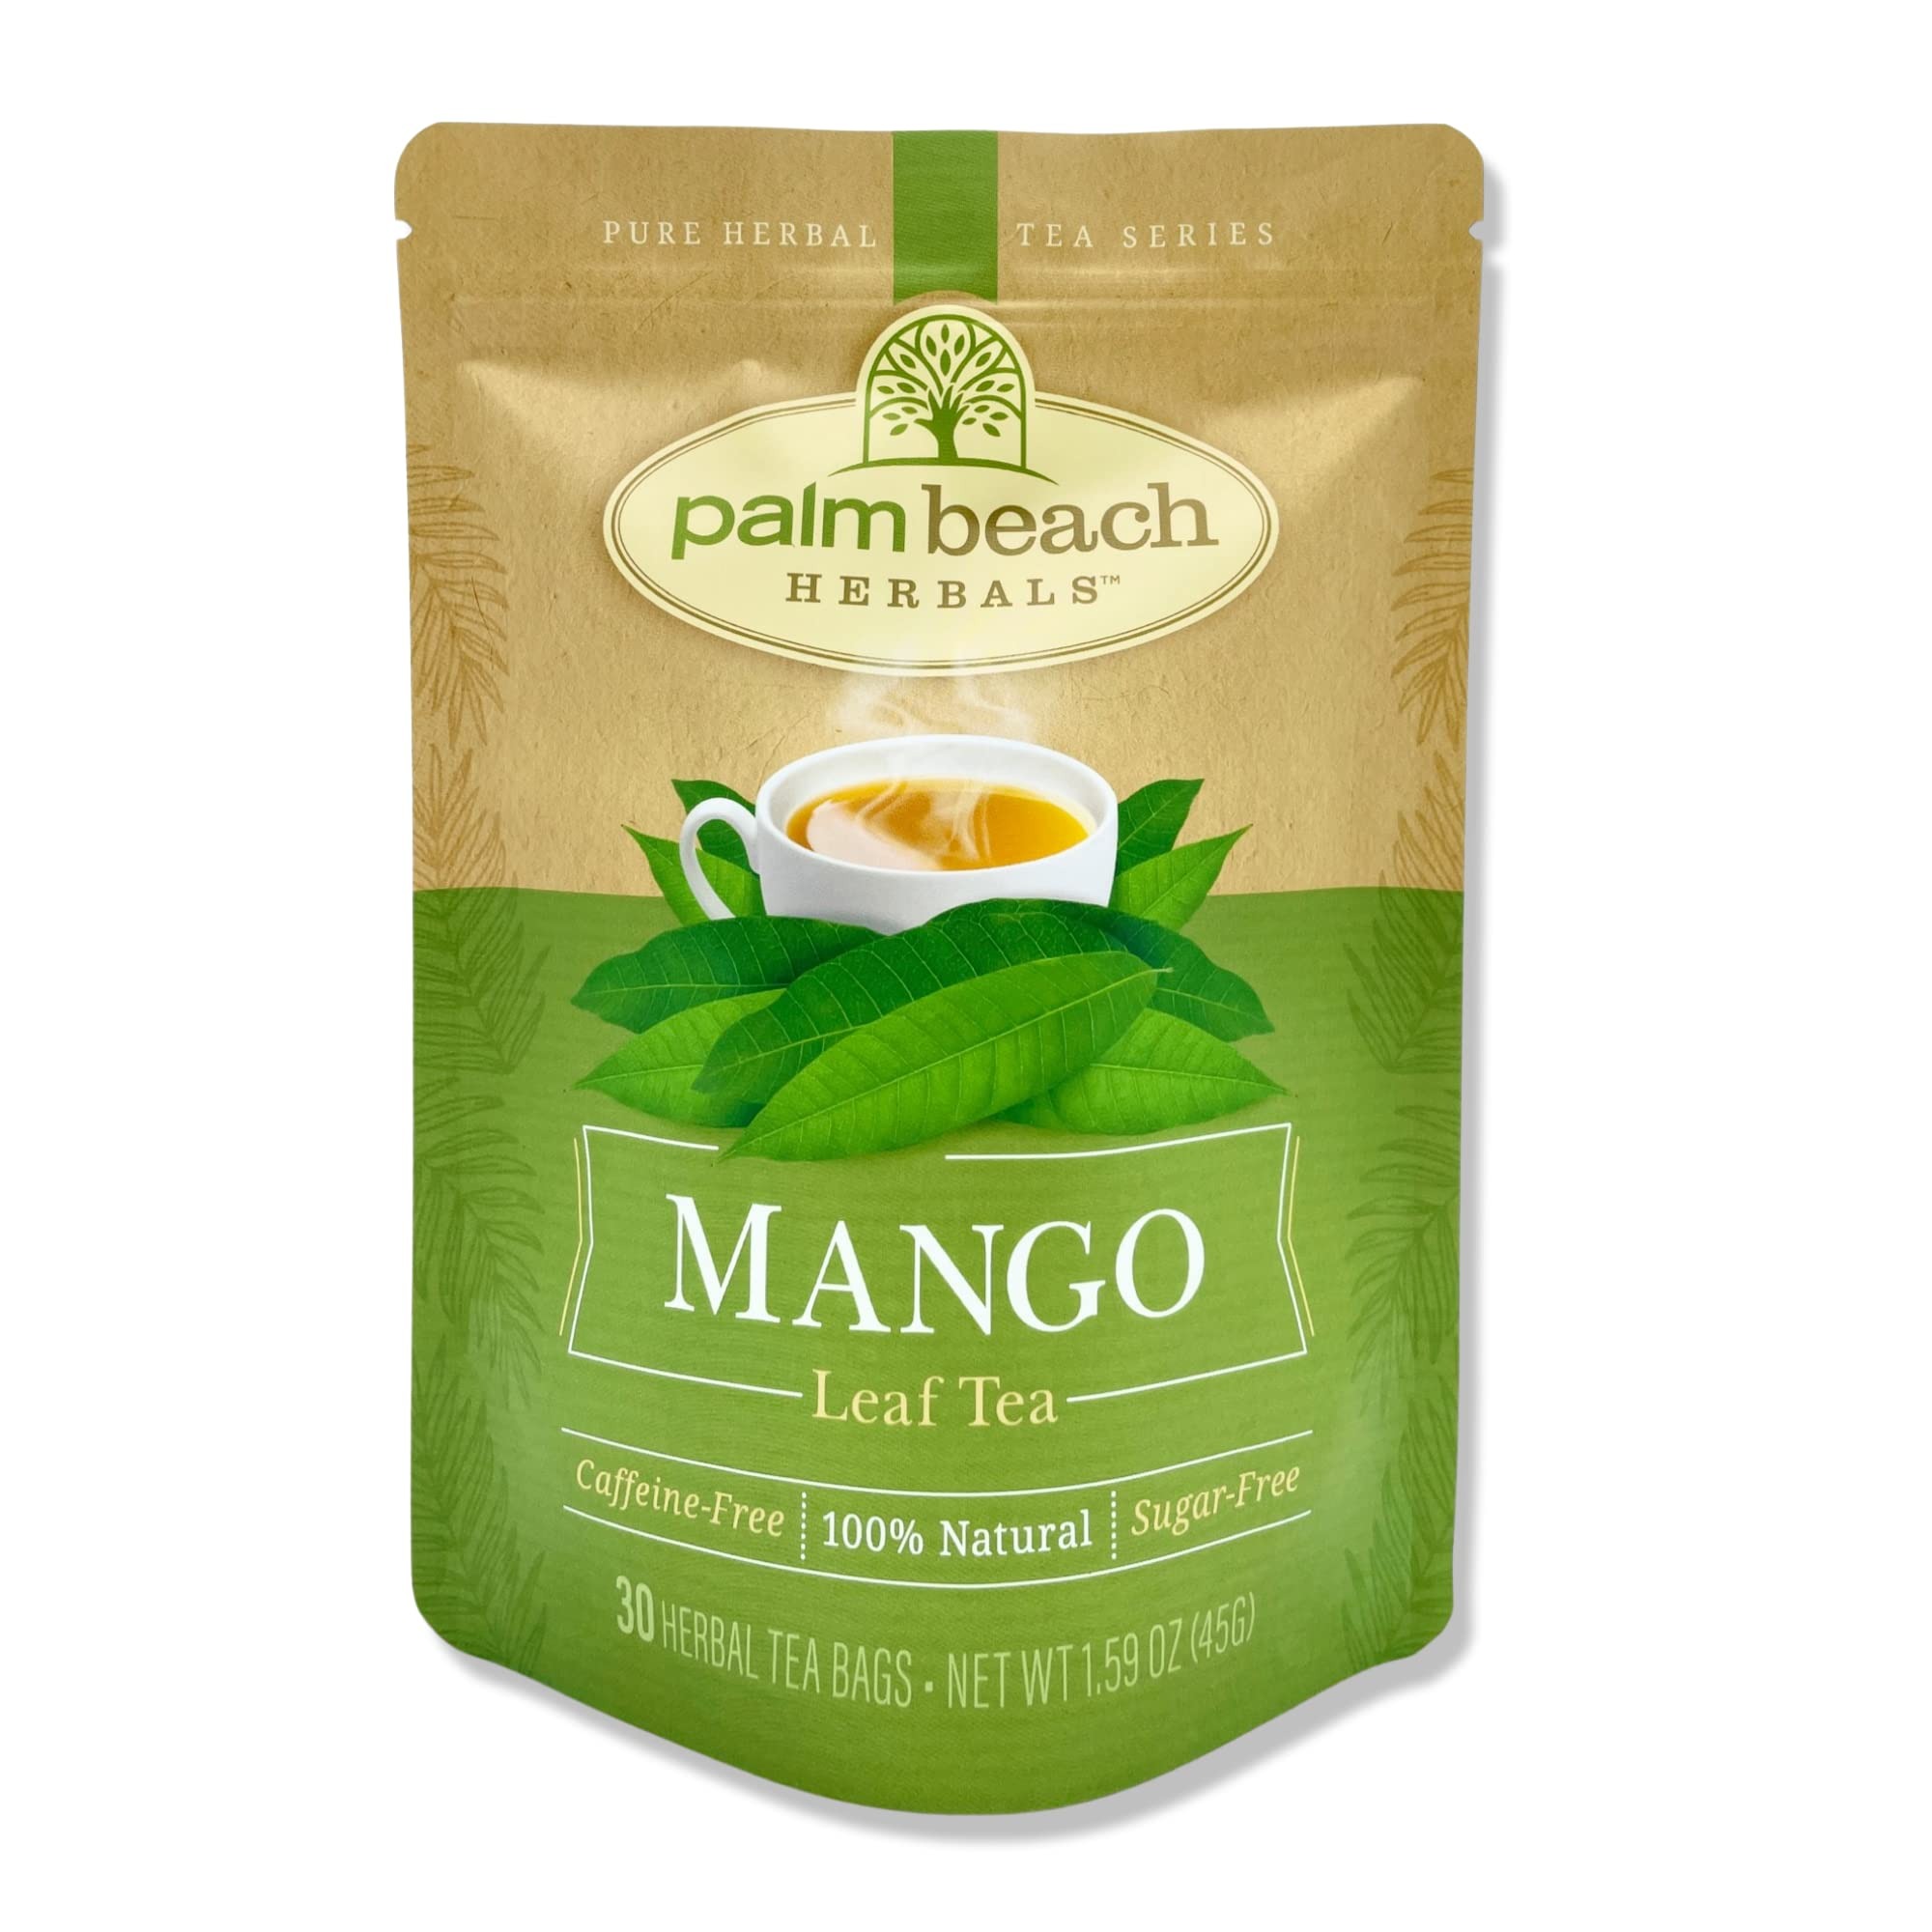
Item Name: Mango Leaf Tea by Palm Beach Herbals, 30 Count Tea Bags, Caffeine-Free | Pure Herbal Tea Series
Bullet Point 1: Flavor Profile: Smooth herbal base with a strong leafy finish. Aromatic and herbal fragrance with sweet, tangy hints.
Bullet Point 2: 100% Natural | Caffeine-Free & Sugar-Free
Bullet Point 3: Single Ingredient | No Fillers | Pure & Simple Tea
Bullet Point 4: Package contains 30 tea bags (1.5g each, 45g total)
Bullet Point 5: At Palm Beach Herbals, we are devoted to sharing our passion for natural health.
Bullet Point 6: Explore our selection of herbal teas and start your journey to a naturally healthy lifestyle!
Product Description: Mango Leaf Tea - PURE HERBAL TEA SERIES by Palm Beach Herbals. Each package of Mango Leaf Tea contains 30 handcrafted tea bags of pure dried, powdered mango leaves. Pure mango leaf tea contains no fillers. 100% Natural, Sugar-free, and Caffeine-free. 30ct package (1.5g each, 45g total). CAUTION: Please seek the advice of a healthcare provider before using this or any other herbal product, especially if you are pregnant, breastfeeding, or have any health conditions. Some herbal products may affect certain medications.
Value: 30.0
Unit: Count

Price: 14.95